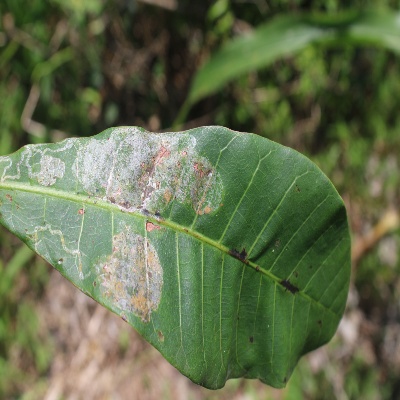
Crop: Cashew
Condition: leaf miner